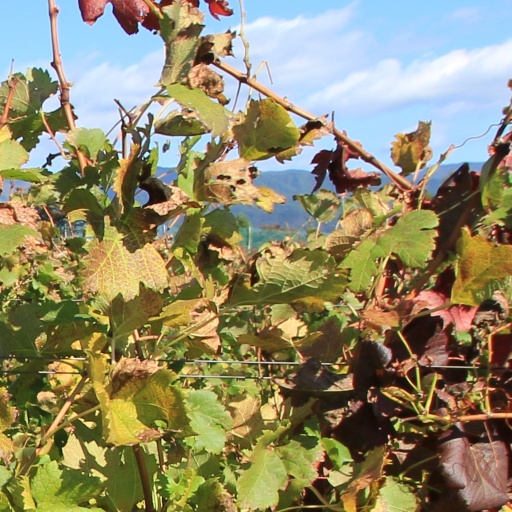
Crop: grape